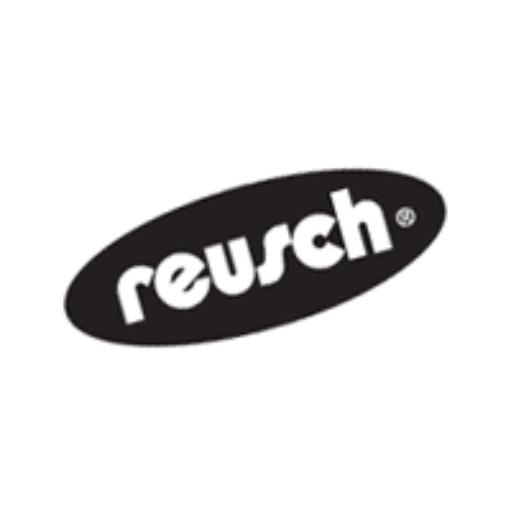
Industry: Clothes